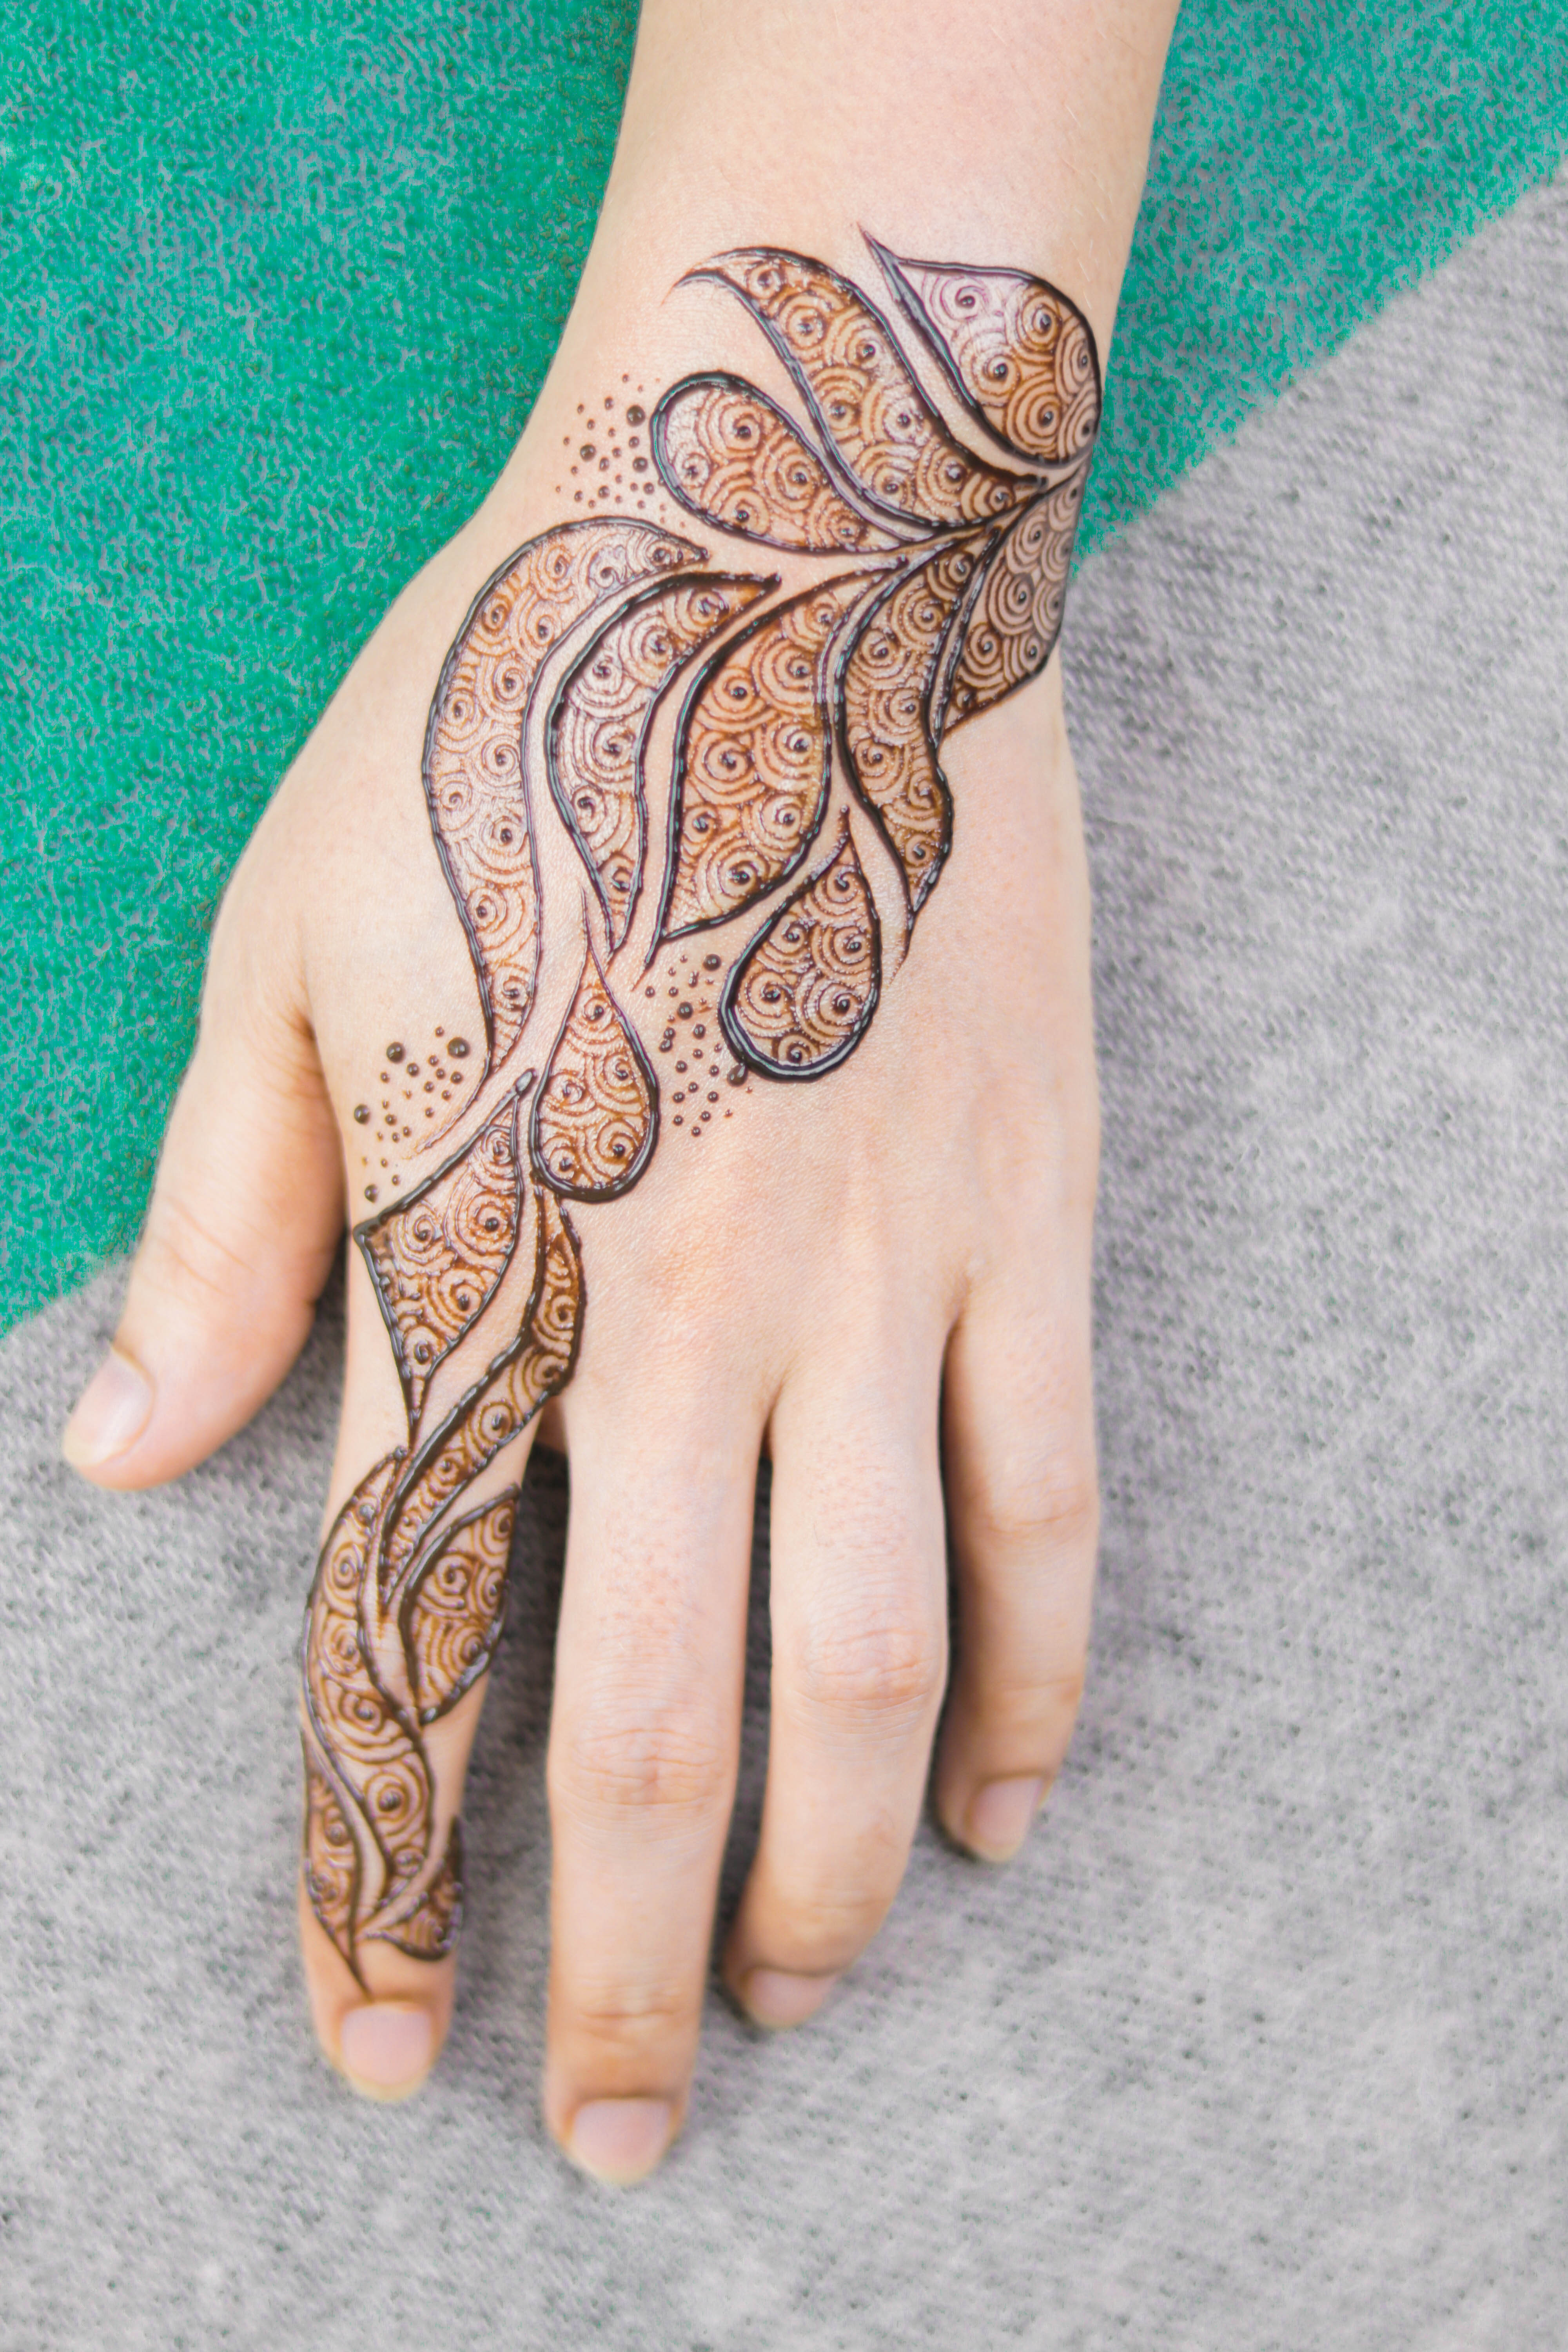
arabic, art, artist, asian, background, beautiful, beauty, culture, design, ethnic, fashion, female, girl, hand, henna, human, indian, marriage, mehndi, ornament, paint, pattern, people, skin, tattoo, wedding, white, woman, women, young, wrist, finger, nail, bandage, joint, temporary tattoo, leaf, artwork, plant, barefoot, flesh